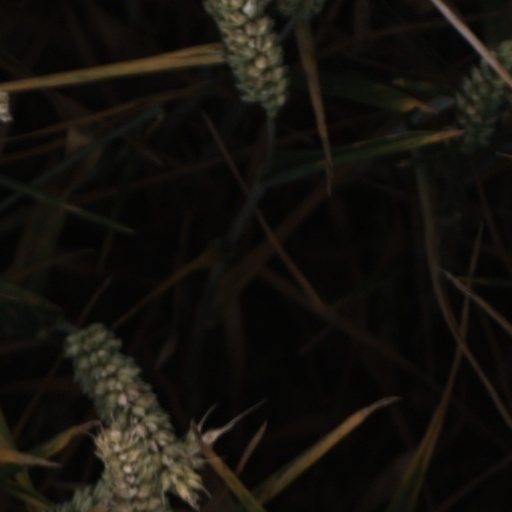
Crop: wheat